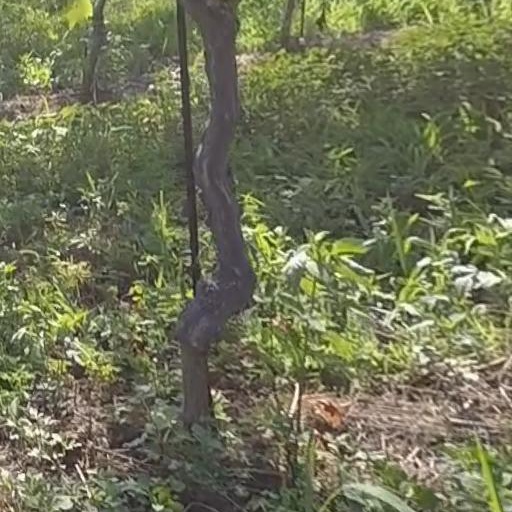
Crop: grape